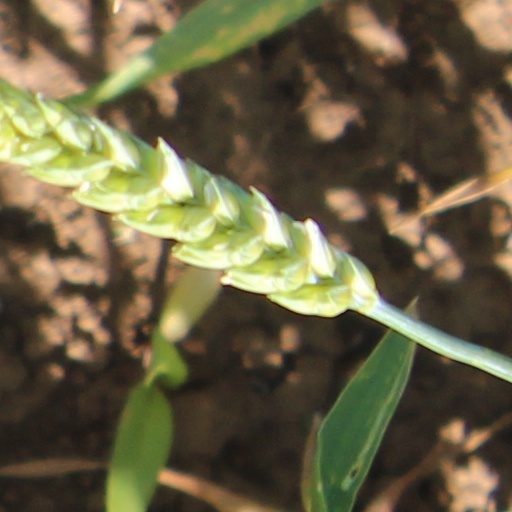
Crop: wheat